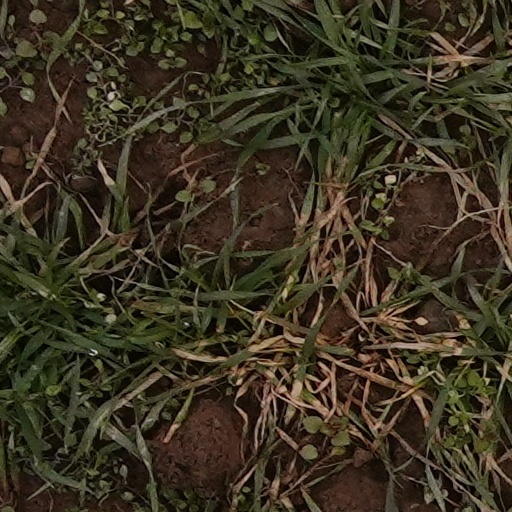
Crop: wheat